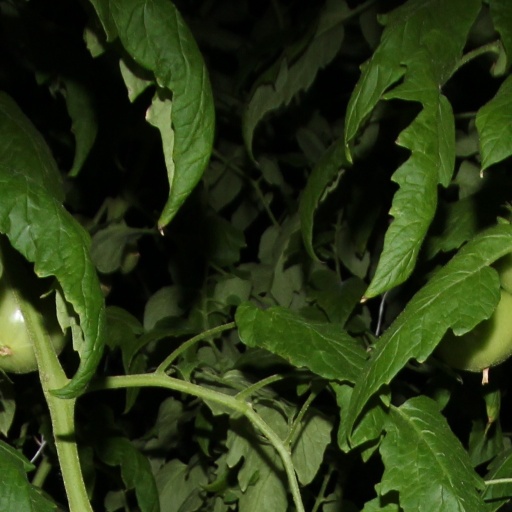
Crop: tomato